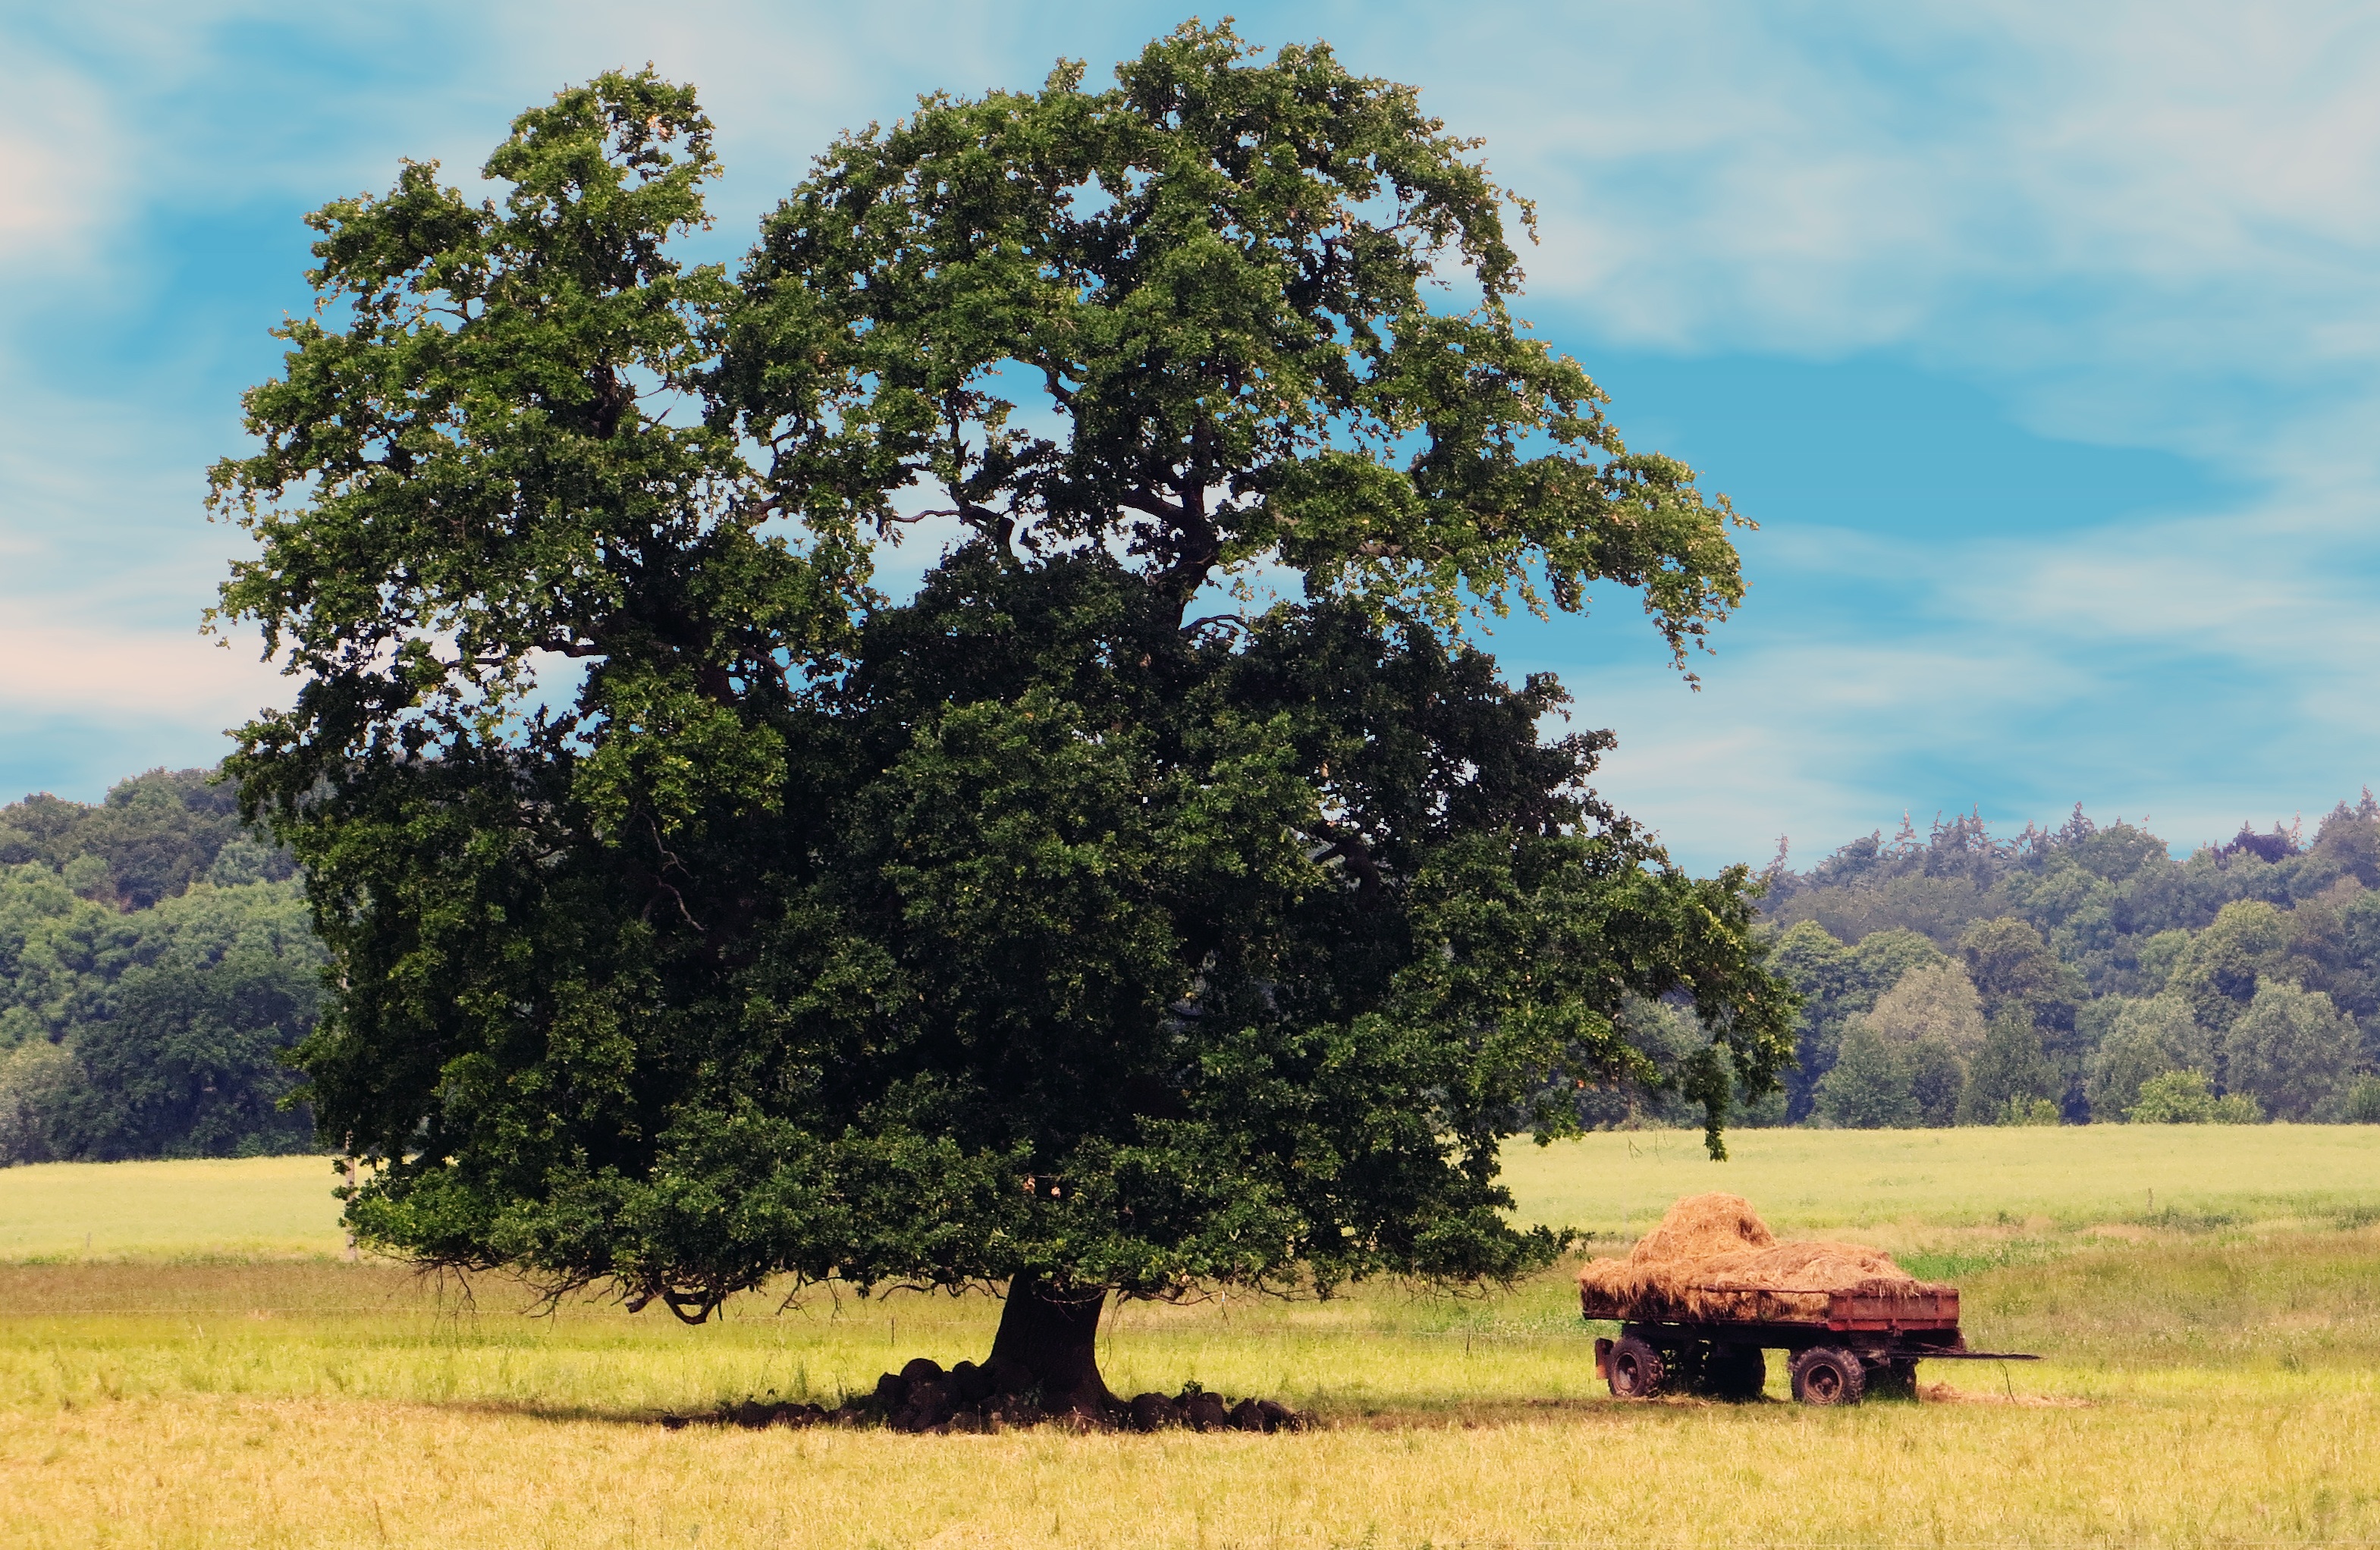
landscape, tree, nature, plant, field, farm, meadow, prairie, flower, summer, food, produce, pasture, yellow, agriculture, savanna, plain, fields, grassland, seasons, mood, ecosystem, rural area, flowering plant, woody plant, land plant, grain cart